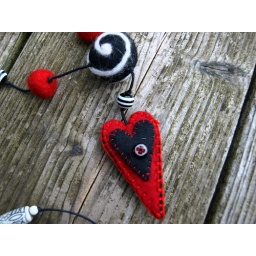
Tiny round bead with red flower in centre